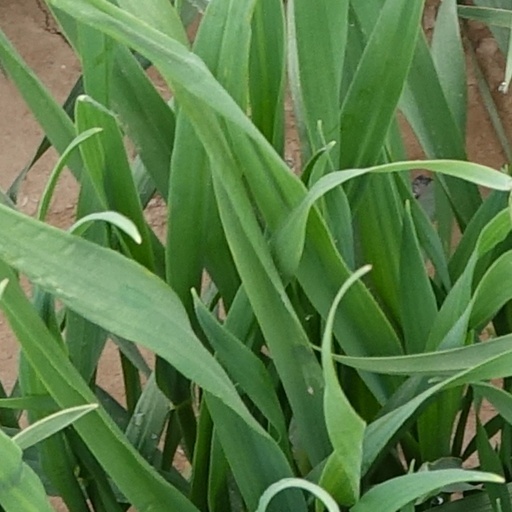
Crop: wheat